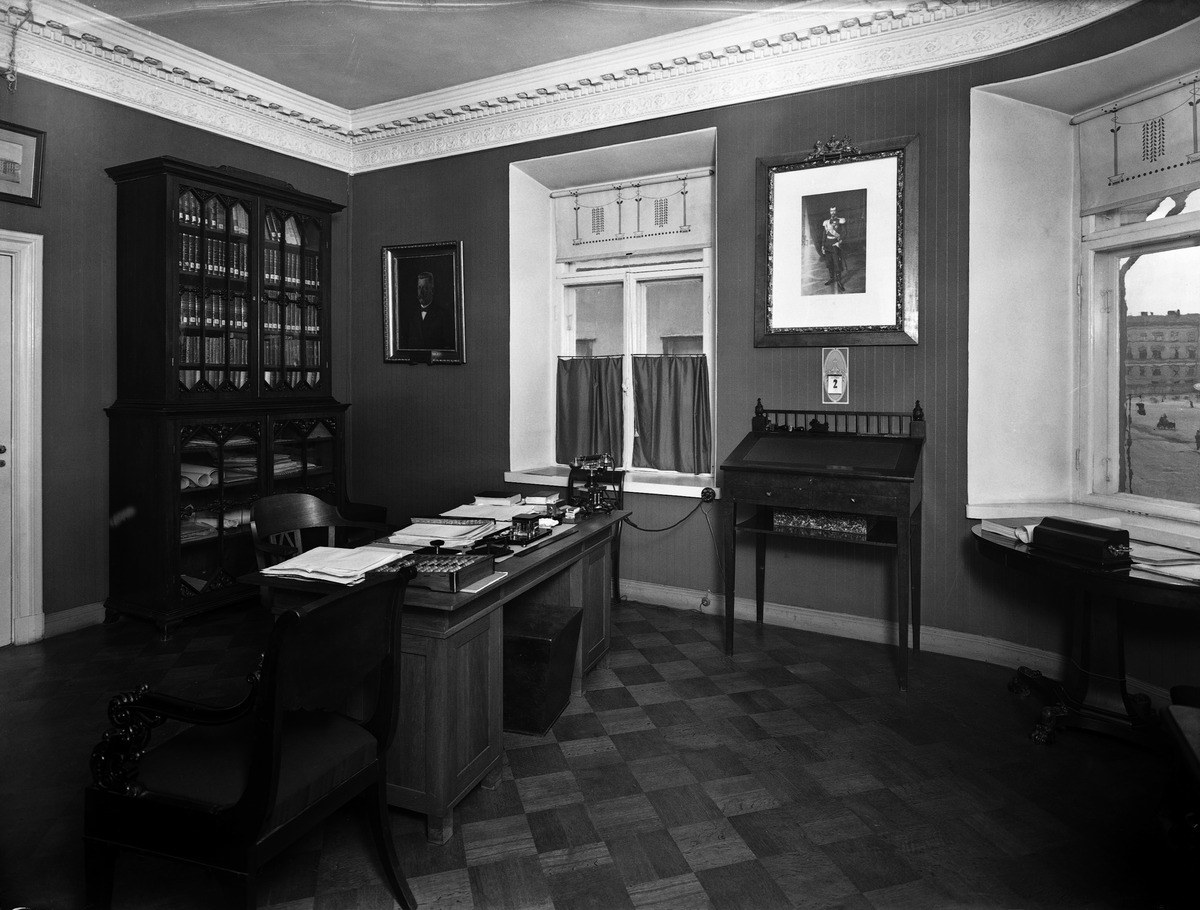
Aleksanterinkatu 8 - 10
sisällön kuvaus: Aleksanterinkatu 8 - 10. Yleisten rakennusten ylihallitus (myöh. Rakennushallitus). mustavalkoinen
Kuvaaja: Sundström, Eric, valokuvaaja
Ajankohta: kuvausaika 1915
Paikka: Suomi, Uusimaa, Helsinki, Kruununhaka Helsinki, Aleksanterinkatu 8 - 10
Aiheet: valtion virastot, rakennushallinto, tapetit, huonekalut tuolit pöydät kaapit, toimistokalusteet, muotokuvat